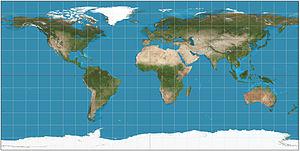
Cette liste recense différentes méthodes de projection cartographique.